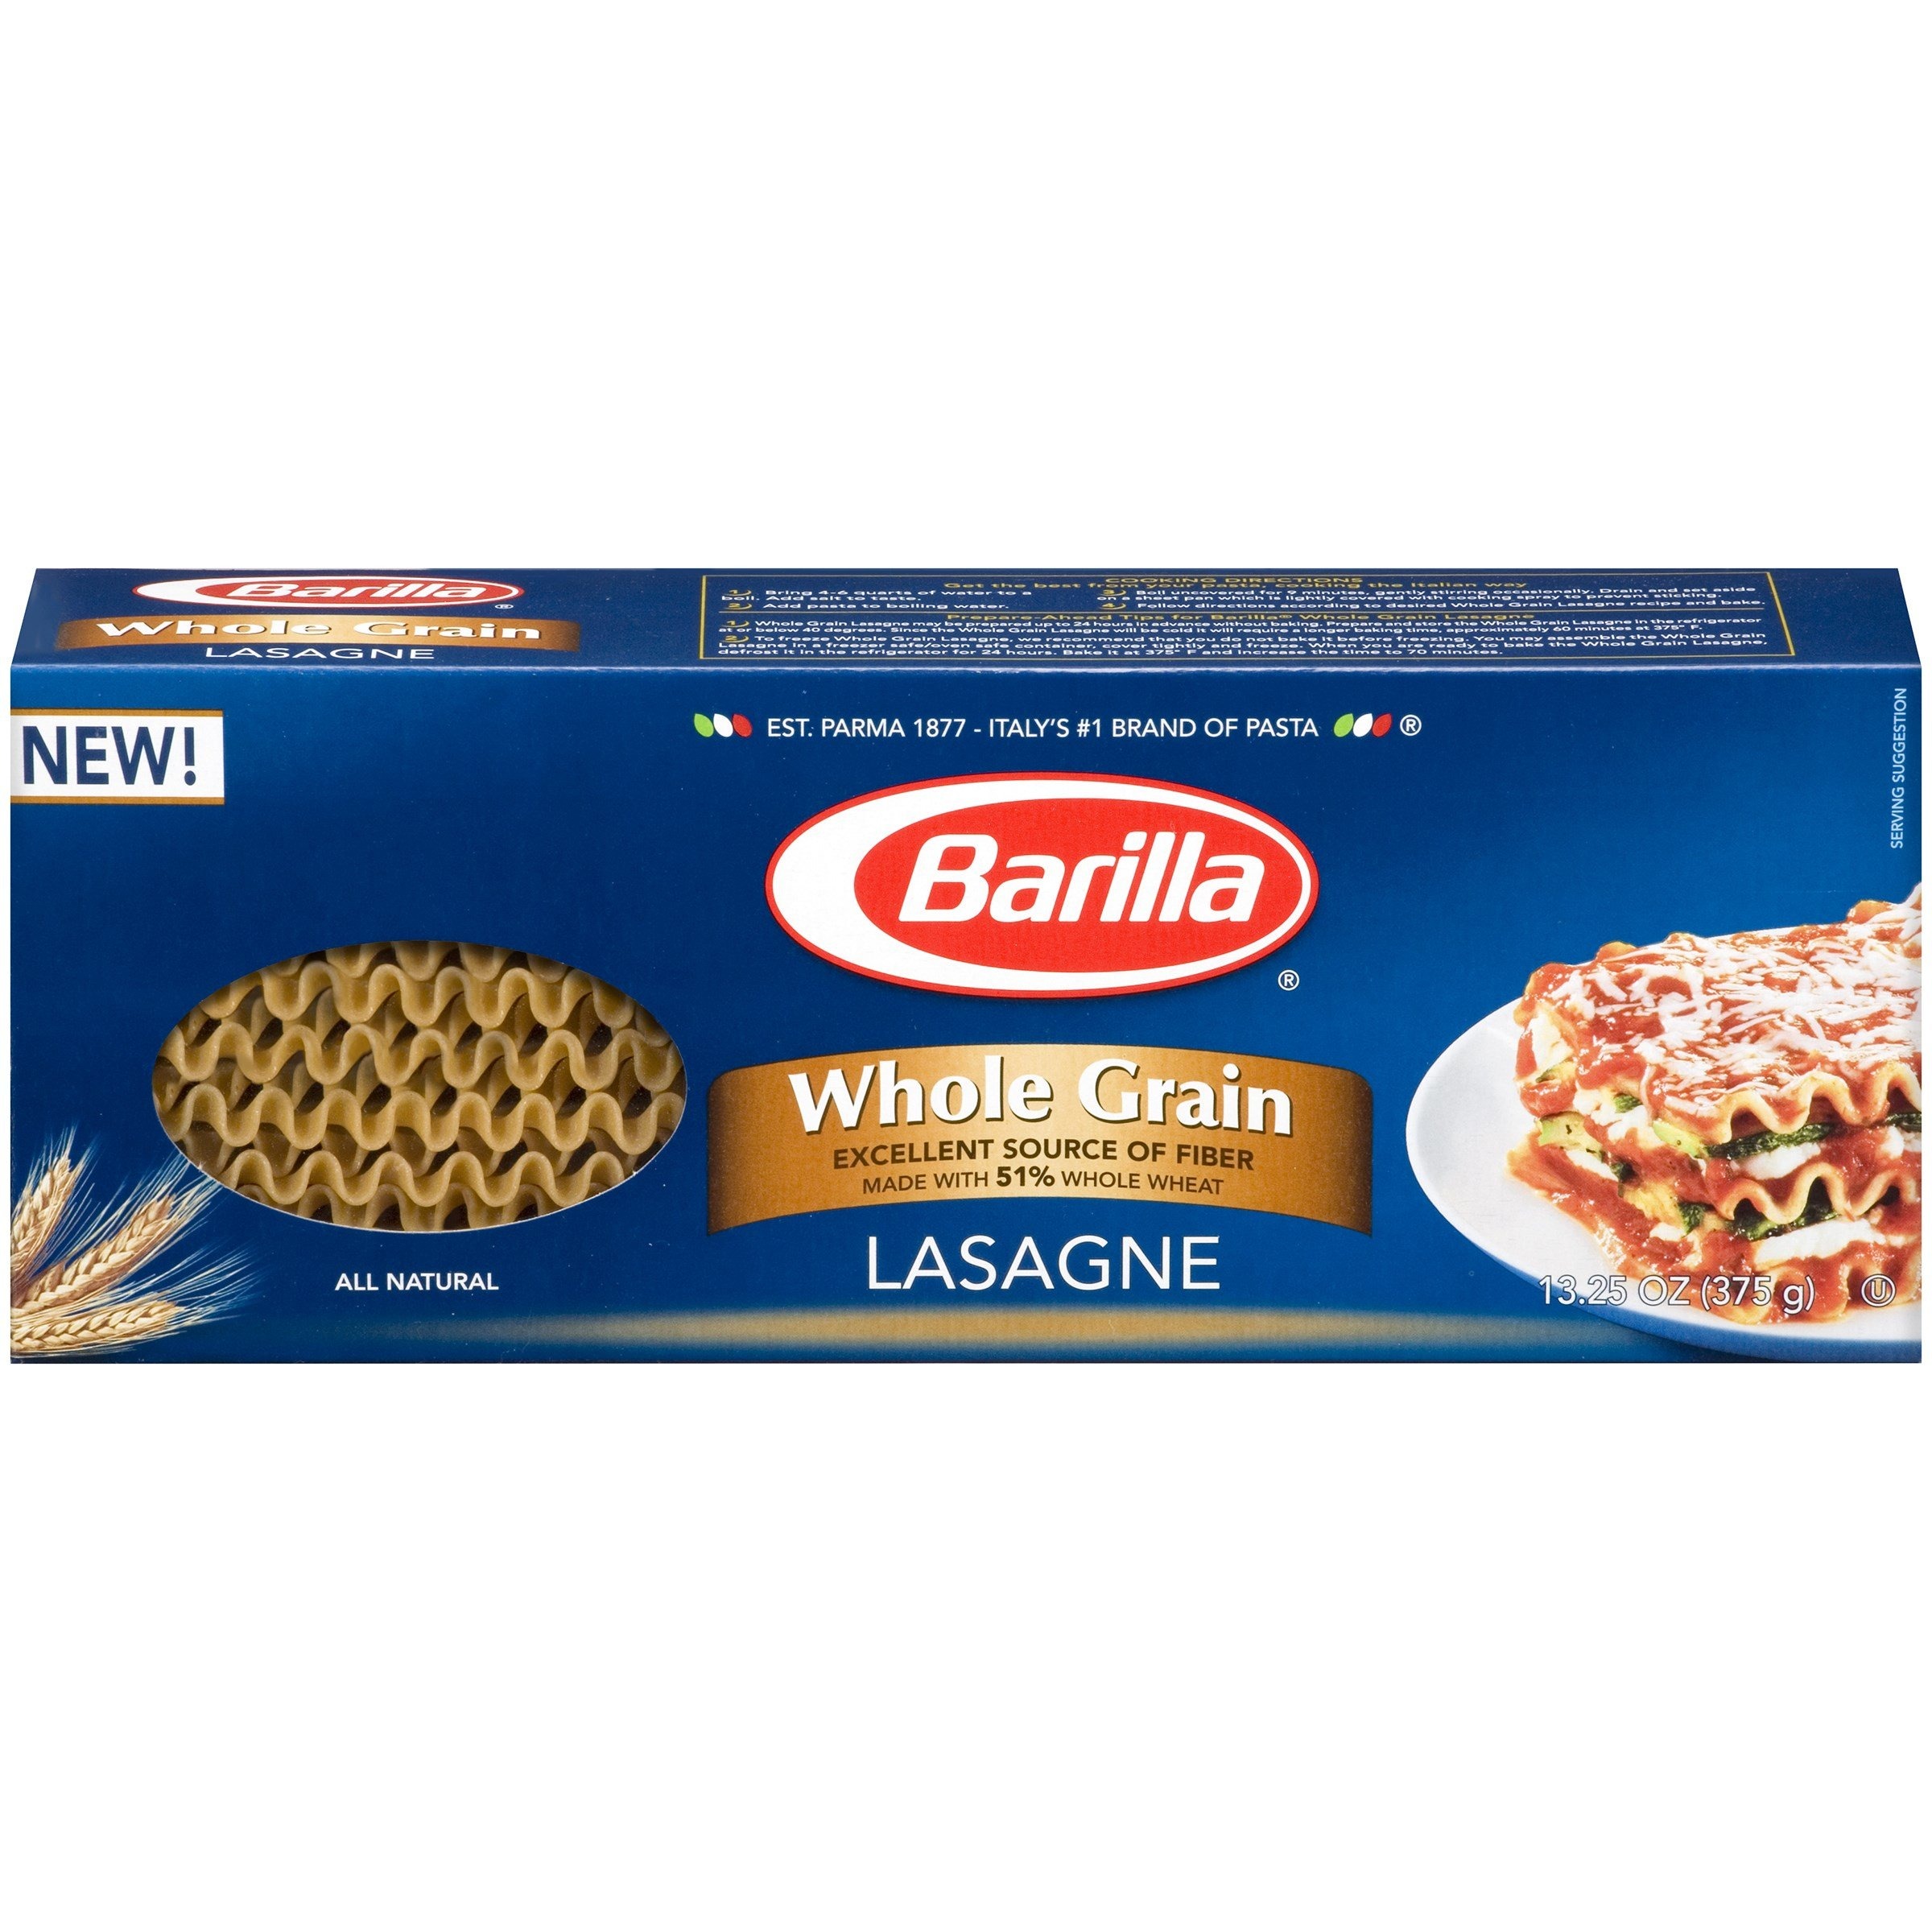
Item Name: Barilla Whole Grain Wavy Lasagne Pasta, 13.25 Ounce -- 12 per case.
Value: 159.0
Unit: Ounce

Price: 4.74